Edward F. O'Dwyer

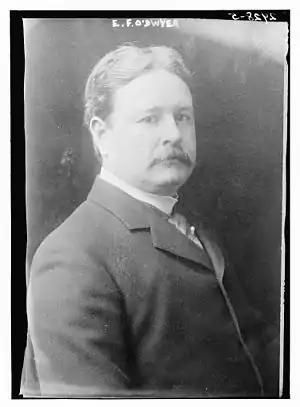

Edward F. O'Dwyer (1860–1922) was Chief Justice of the New York City court and president of the National Democratic Club.